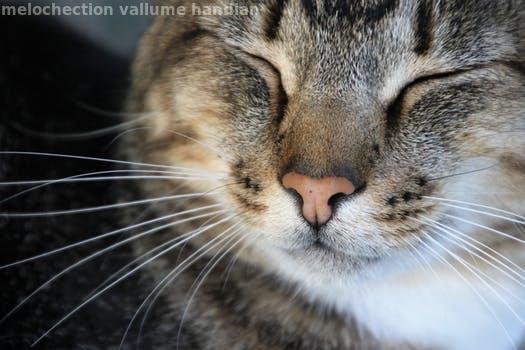
Label: Watermark